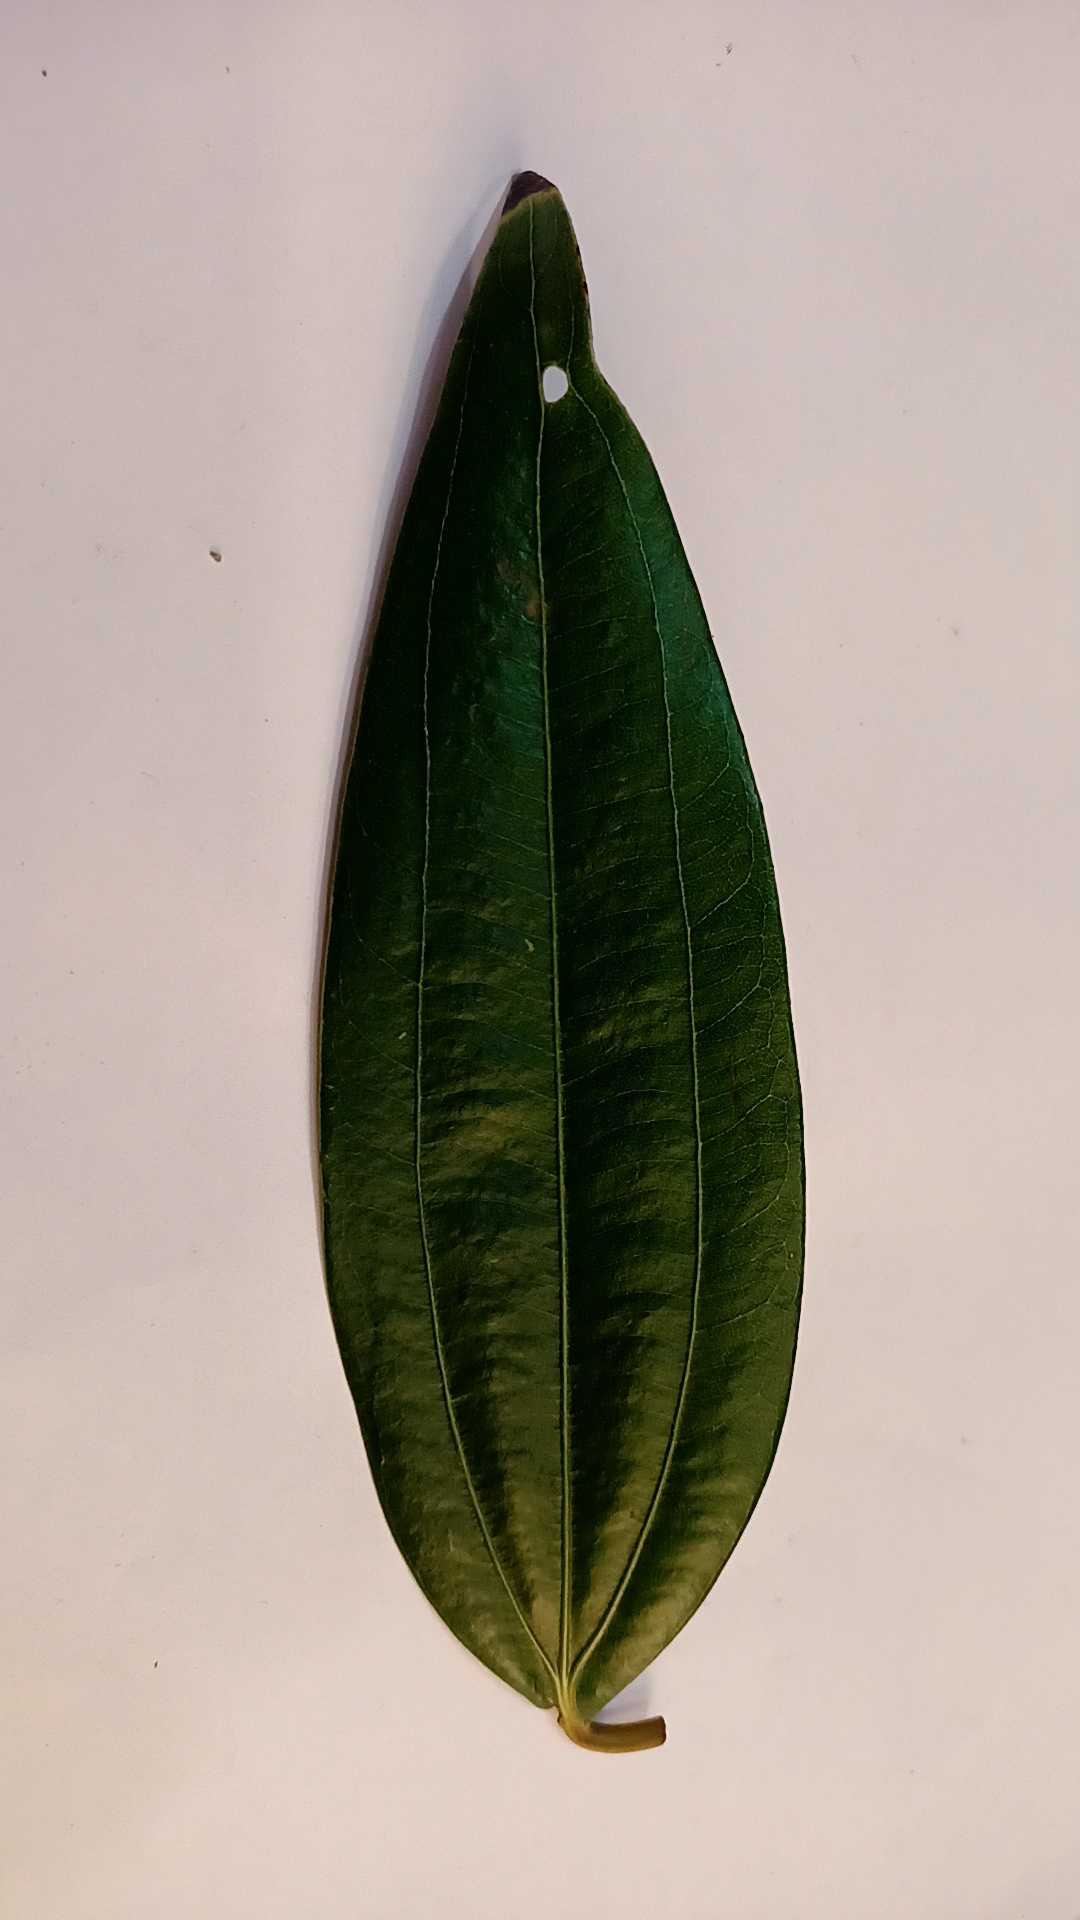
Label: Disease